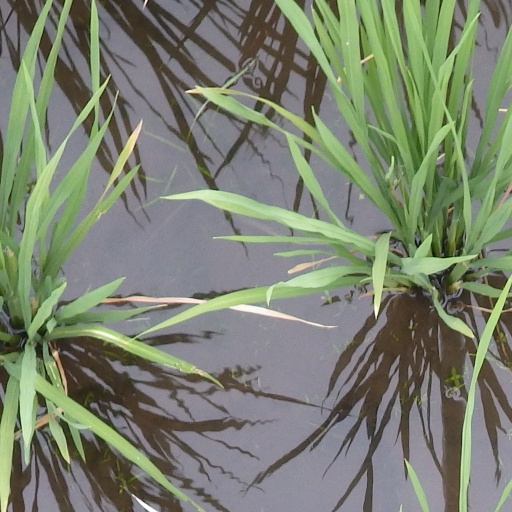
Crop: rice